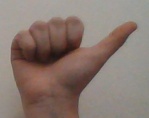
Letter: dhad